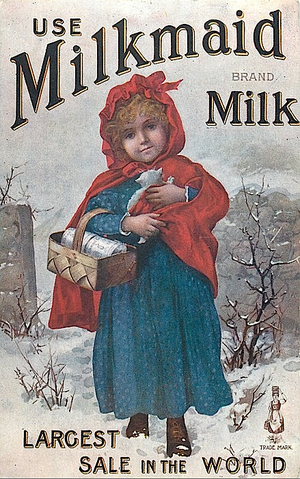
L'Anglo-Swiss Condensed Milk Company est une ancienne entreprise suisse de l'industrie agroalimentaire fondée en 1866, spécialisée à l'origine dans la production de lait concentré sucré conditionné et qui fusionna avec Nestlé, son principal concurrent, en 1905.